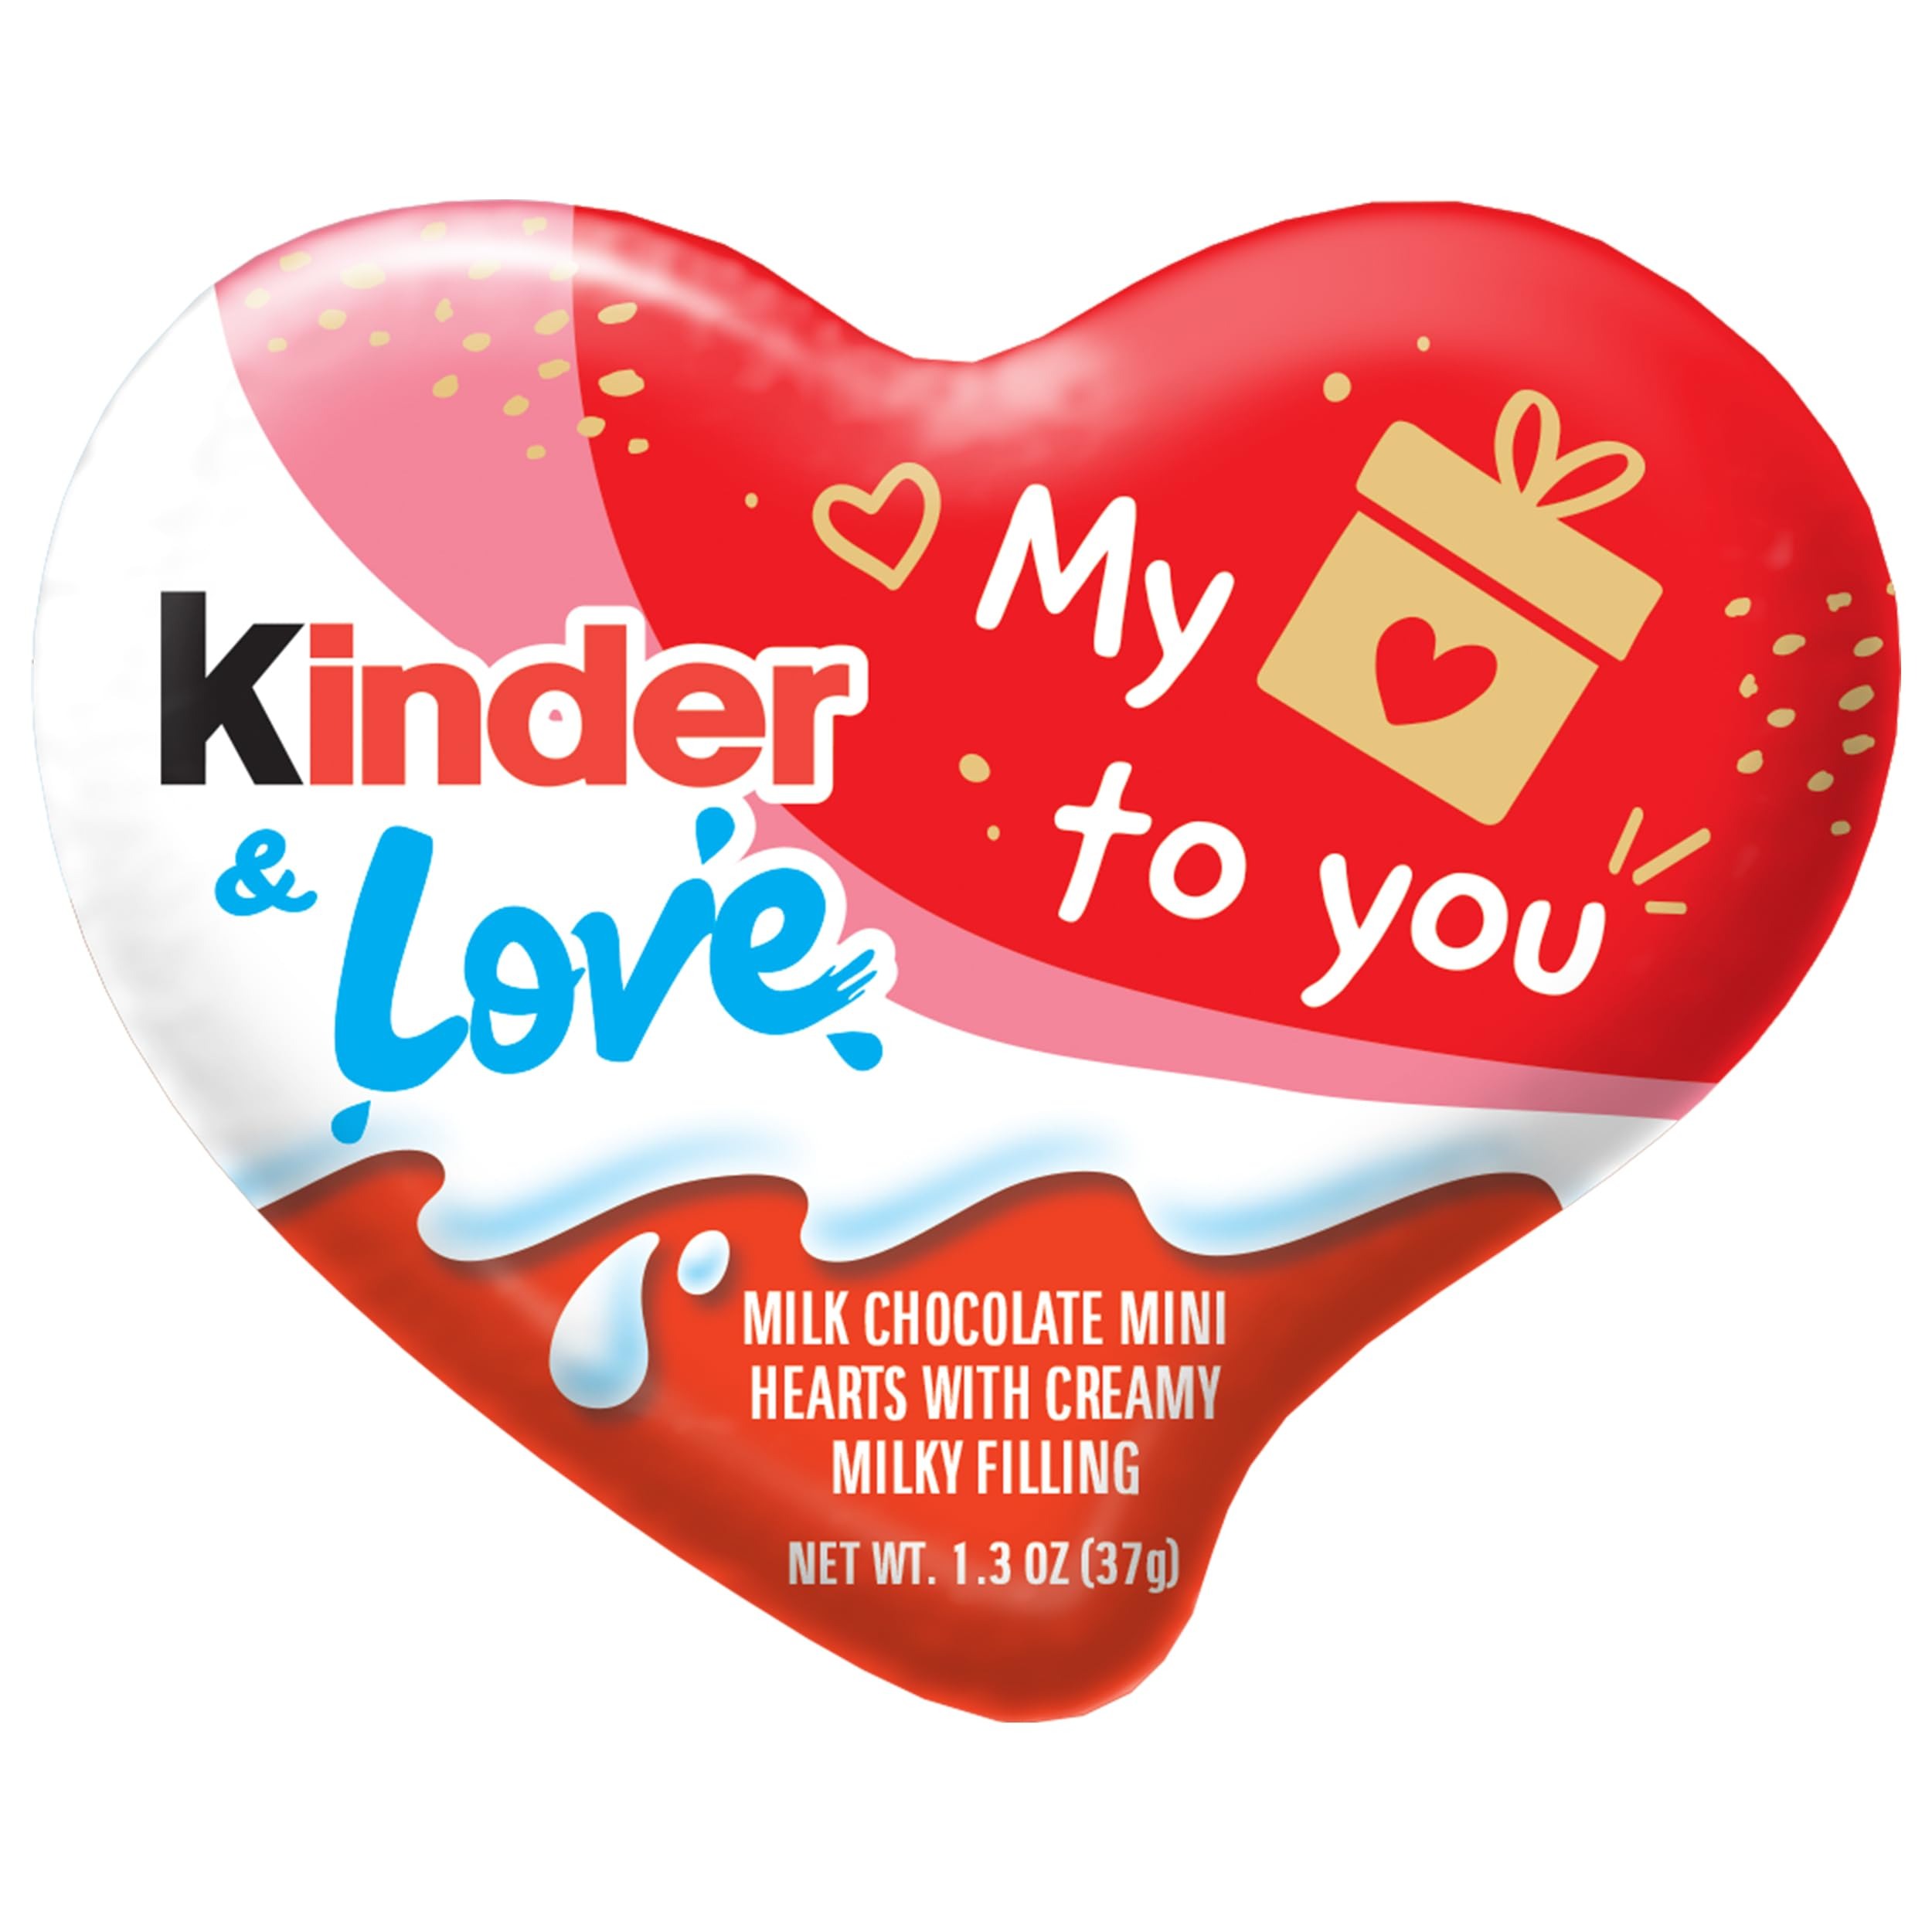
Item Name: Kinder and Love, Milk Chocolate Heart, Valentine's Gift for Kids, Great for Gifting, Individually Wrapped, 1.3 oz
Bullet Point 1: PEEL STICK AND SHARE: Give the gift of this delicious treat in so many fun ways. You can peel, stick, and share this chocolate anywhere, making it perfect for putting on an envelope and small gifting
Bullet Point 2: FROM THE HEART: Share the exceptional taste of Kinder Love milk chocolate mini hearts and fall in love with their smooth and creamy milk centers​
Bullet Point 3: SHARE THE MAGIC OF KINDER: No matter the time of year, our Kinder seasonal treats are made to make any occasion more magical
Bullet Point 4: LOVED BY ALL: This season, celebrate childhood with a gift every child, young or old, will love
Value: 1.3
Unit: Ounce

Price: 3.51